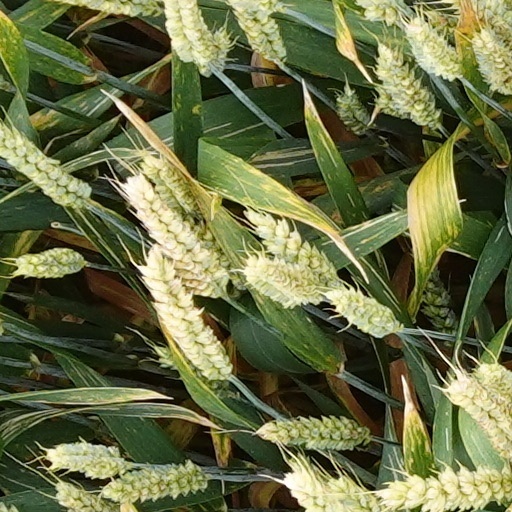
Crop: wheat